History of the Catholic Church in France

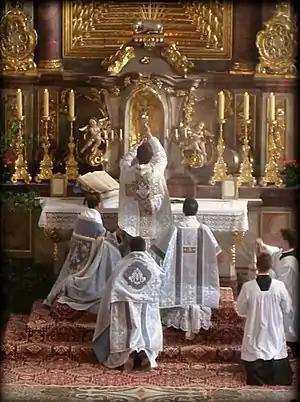
Solemn High Mass in the Tridentine form

All these were restored by the Concordat of Napoleon Bonaparte, who became Consul for ten years on 4 November 1799. The Concordat assured to French Catholicism, in spite of the interpolation of the "articles organiques", a hundred years of peace. The conduct of Napoleon I, when he became emperor (18 May 1804) towards Pius VII was most offensive to the papacy; but even during those years when Napoleon was ill-treating Pius VII and keeping him a prisoner, Catholicism in France was reviving and expanding day by day. Numerous religious congregations came to life again or grew up rapidly, often under the guidance of simple priests or humble women, religious sisters. The Sisters of Christian Schools of Mercy, who work in hospitals and schools, date from 1802, as do the Sisters of Providence of Langres; the Sisters of Mercy of Montauban from 1804; the Sisters of the Sacred Heart of Jesus at St-Julien-du-Gua date from 1805. In 1806 we have the Sisters of Reuilly-sur-Loire, founded by the Abbé Dujarie; the Sisters of St. Regis at Aubenis, founded by the Abbé Therne; the Sisters of Notre Dame de Bon Secours at Charly; the Sisters of Mercy of Billom. the Sisters of Wisdom founded by Blessed Grignon de Montfort, remodeled their institutions at this time in La Vendée, and Madame Dupleix was founding at Lyons and at Durat the Confraternity of Mary and Joseph for visiting the prisons. The year 1807 saw the coming of the Sisters of Christian Teaching and Nursing ("de l'Instruction chrétienne et des malades") of St-Gildas-des-Bois founded by the Abbé Deshayes and the great teaching order of the Sisters of Ste-Chrétienne of Metz. In 1809 there appeared in Aveyron the Sisters of the Blessed Virgin Mary; in 1810, the sisters of St. Joseph of Vaur (Ardéche), the Sister Hospitallers of Rennes, and the Sisters of St. Joseph of Cluny. Such was the fruit of eight years of religious revival, and the list could easily be continued through the years that followed.